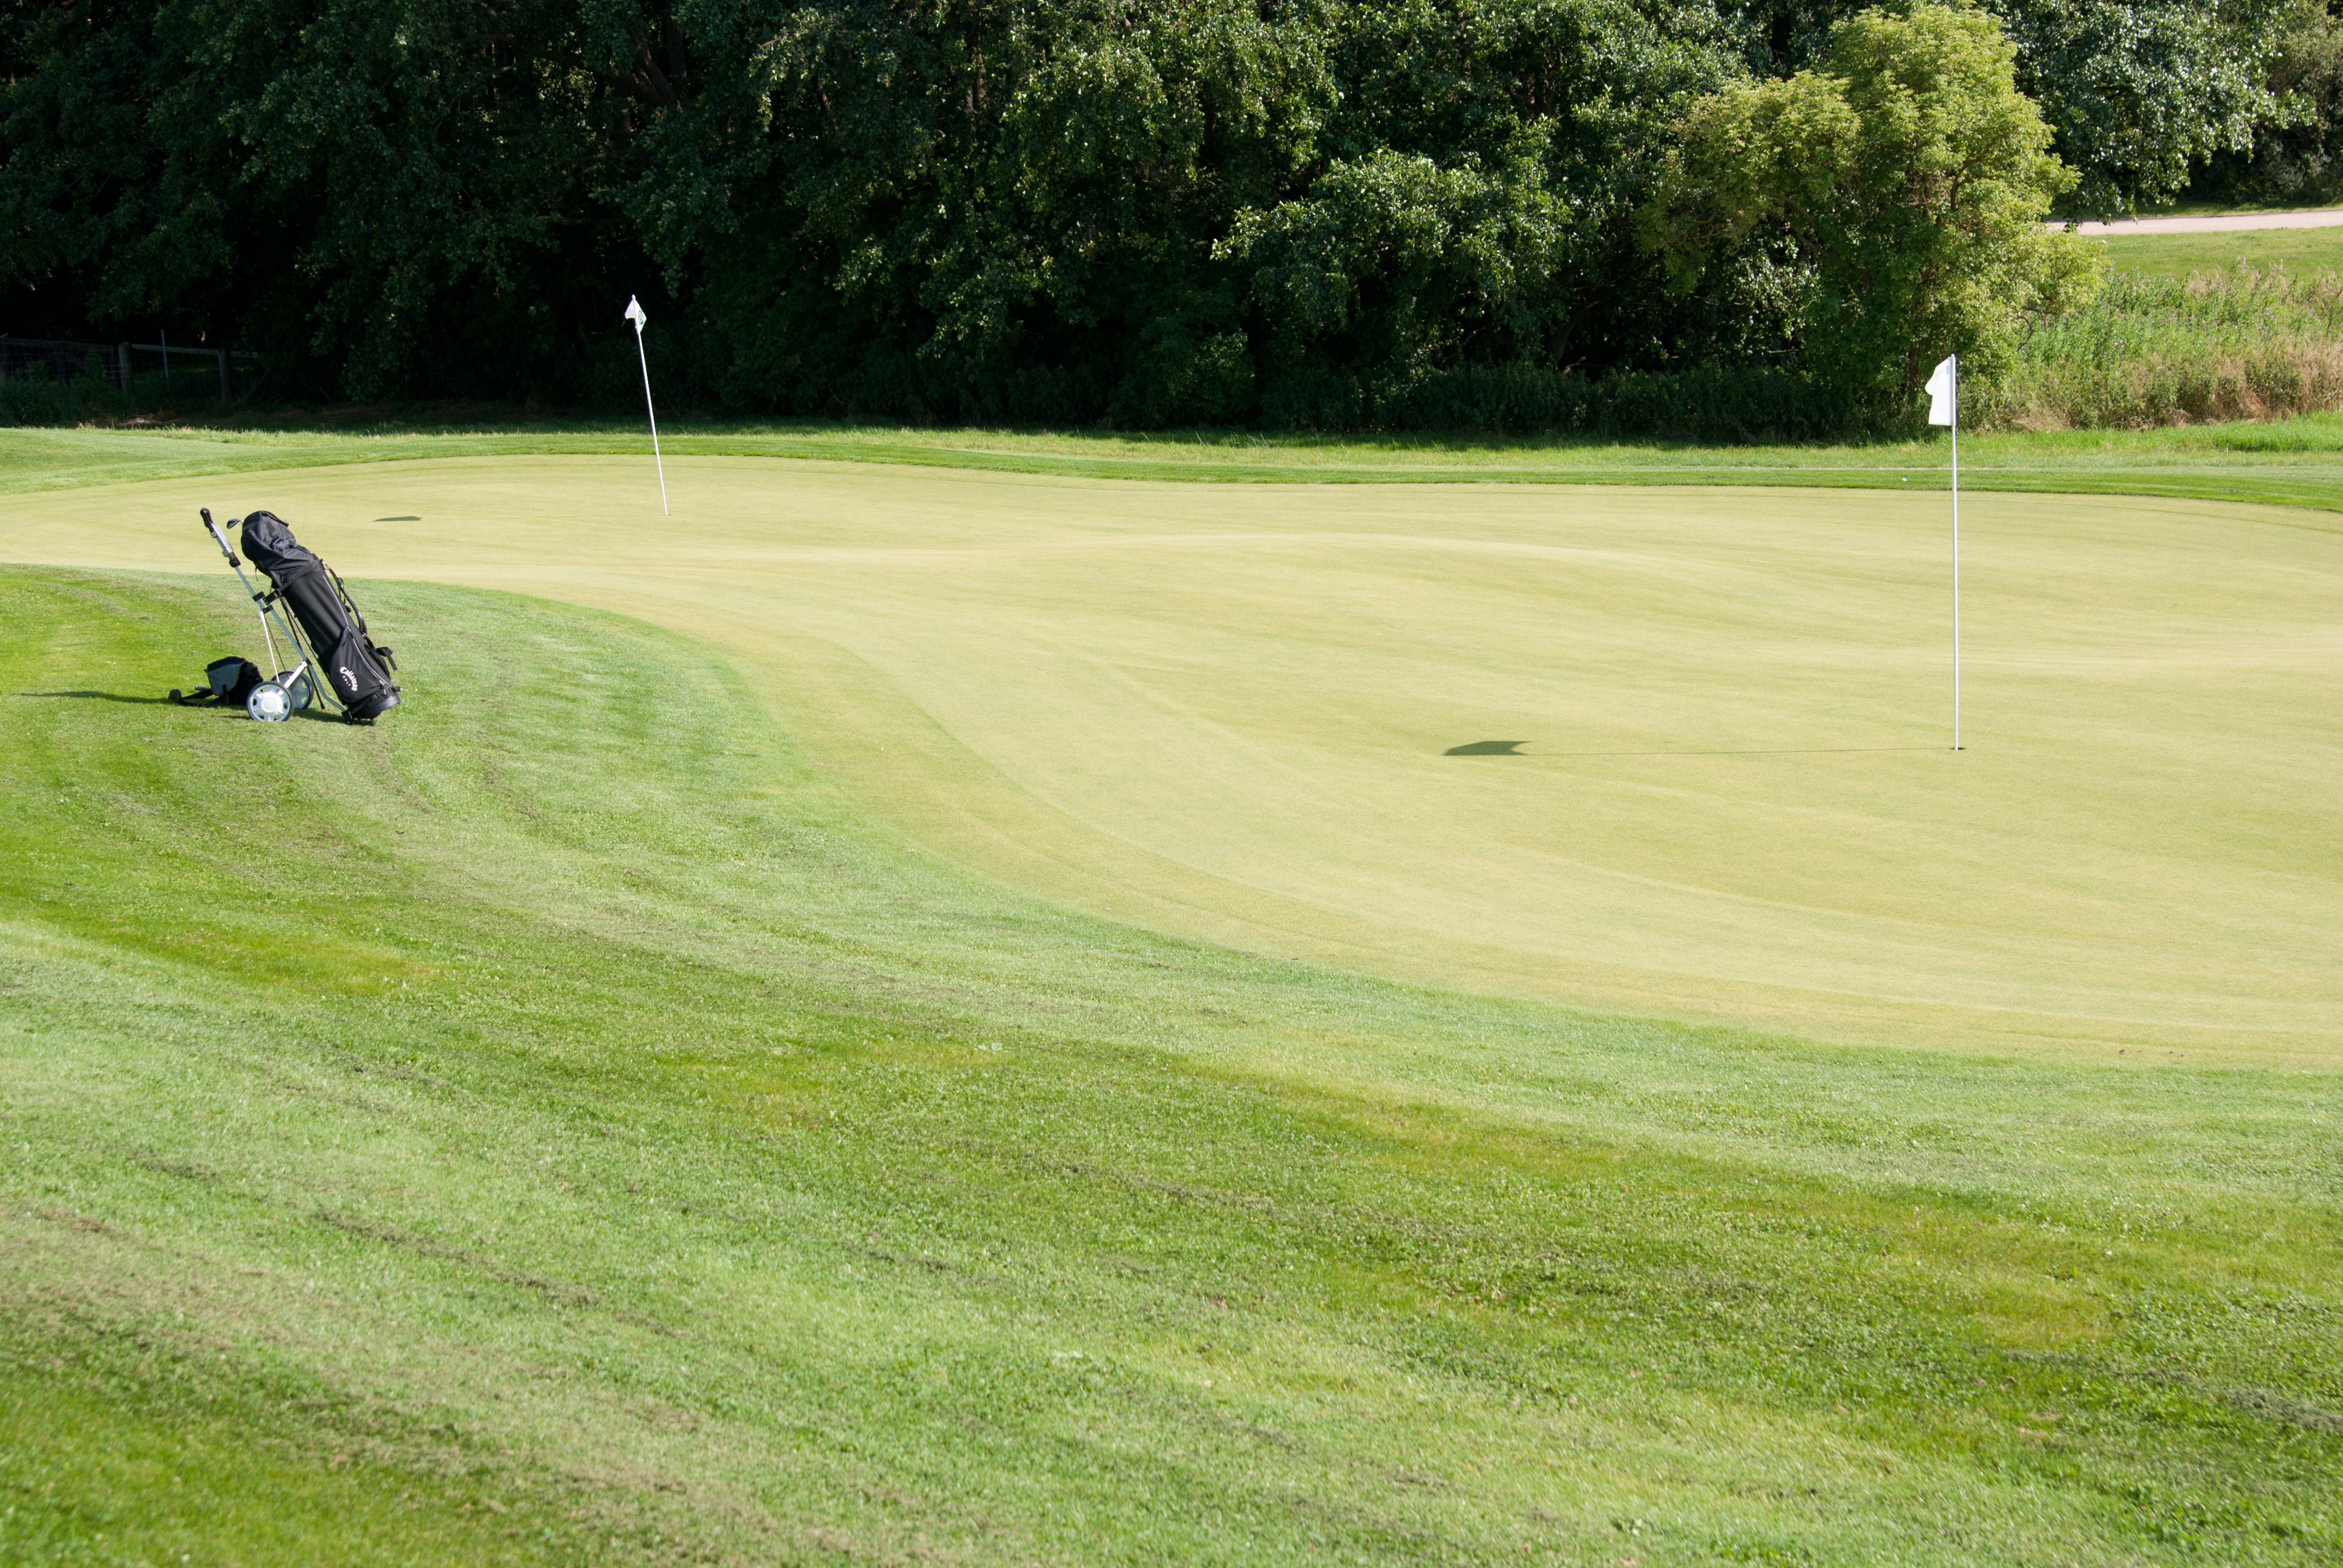
grass, structure, field, lawn, recreation, green, baseball field, golf, golf course, golf club, sports, grassland, area, ball game, putten, outdoor recreation, sport venue, pitch and putt